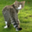
Label: cat